Foidel Canyon School

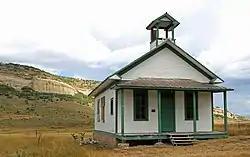

The Foidel Canyon School, in Routt County, Colorado northwest of Oak Creek, Colorado, is a one-room schoolhouse built in 1923. It was listed on the National Register of Historic Places in 1983.